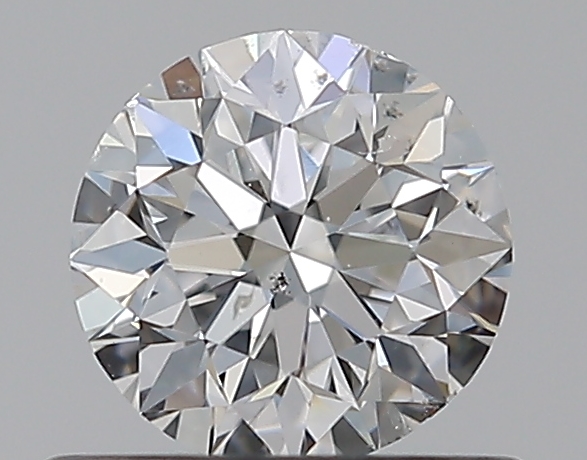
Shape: round
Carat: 0.5
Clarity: SI1
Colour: E
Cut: GD
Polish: EX
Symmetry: VG
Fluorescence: N
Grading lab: GIA
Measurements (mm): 4.92 x 4.99 x 3.22